Bunda Cliffs

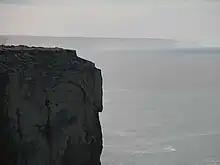
The Bunda Cliffs, seen from east of Eucla

The Bunda Cliffs, also known as the Nullarbor Cliffs, are a coastal scarp on the southern coast of Australia, extending from the western coast of South Australia to the south-eastern corner of Western Australia.